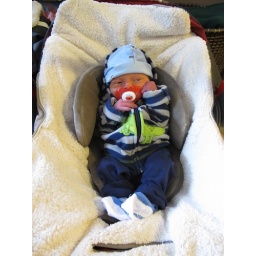
Henry in his car seat